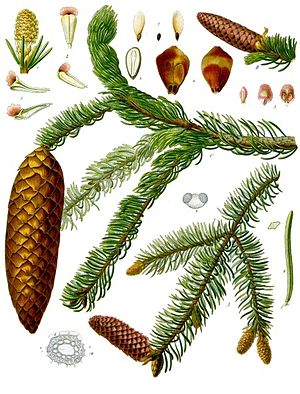
Rødgran / Beskrivelse
En illustration af Rødgran fra 1885, visende kogler og nåle.
Rødgran er et op til 40 meter højt træ, der i Danmark er meget almindeligt plantet på især næringsfattig bund.